Martin Plaa

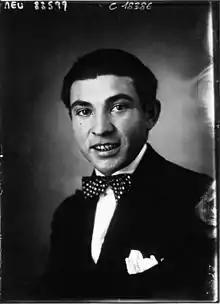

Martin Plaa (12 March 1901 – 29 March 1978) was a professional tennis player from France who had success as a pro in the early 1930s.